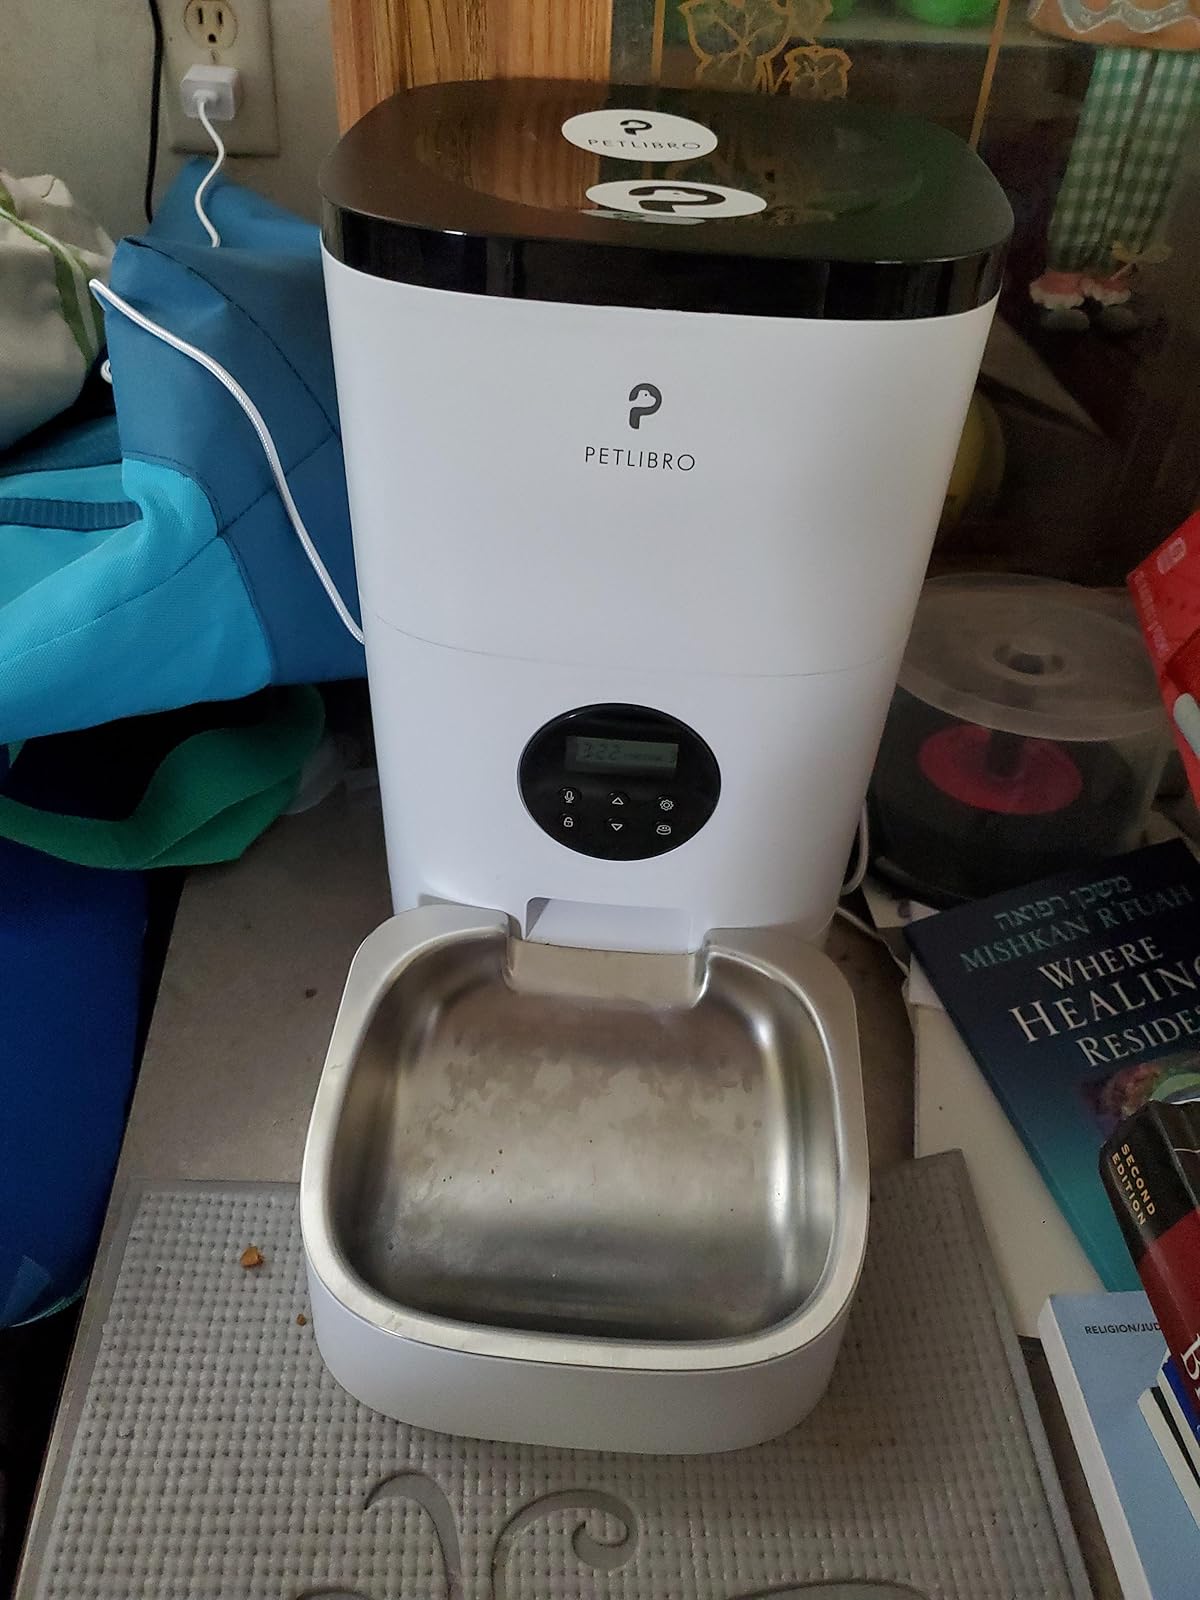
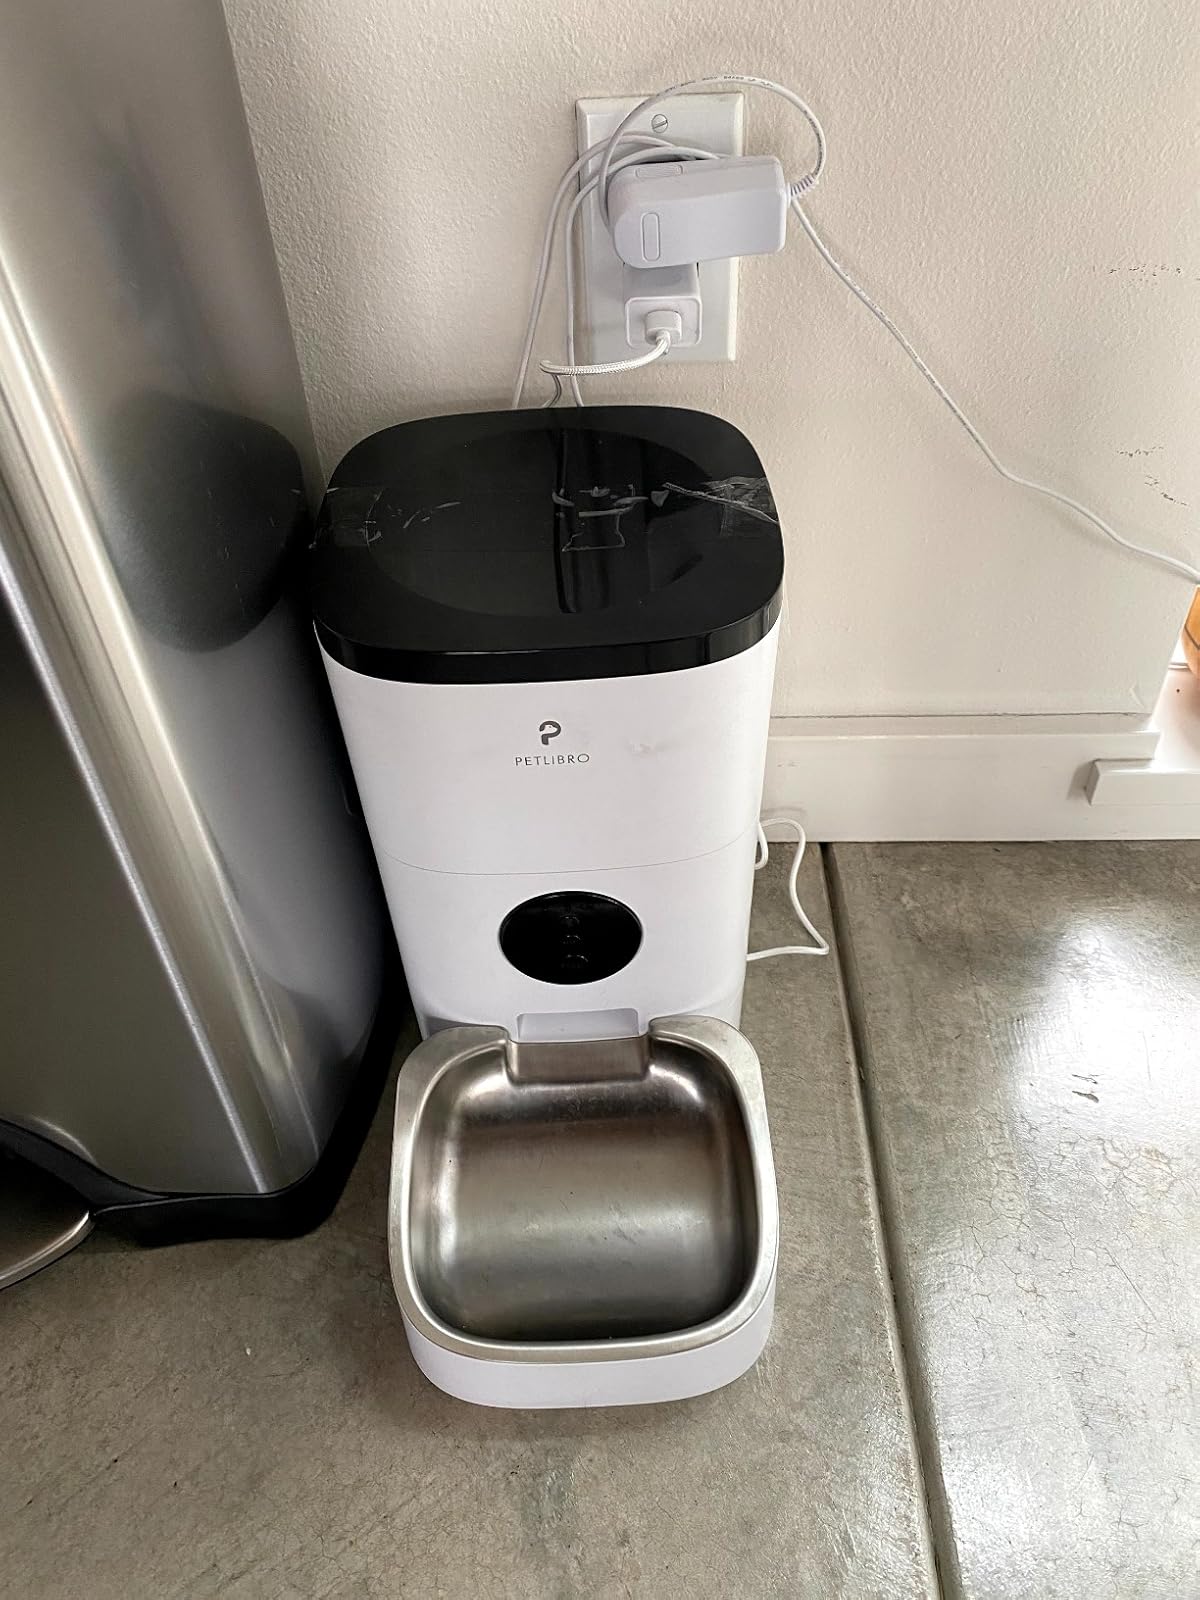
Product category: items_feeder
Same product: yes